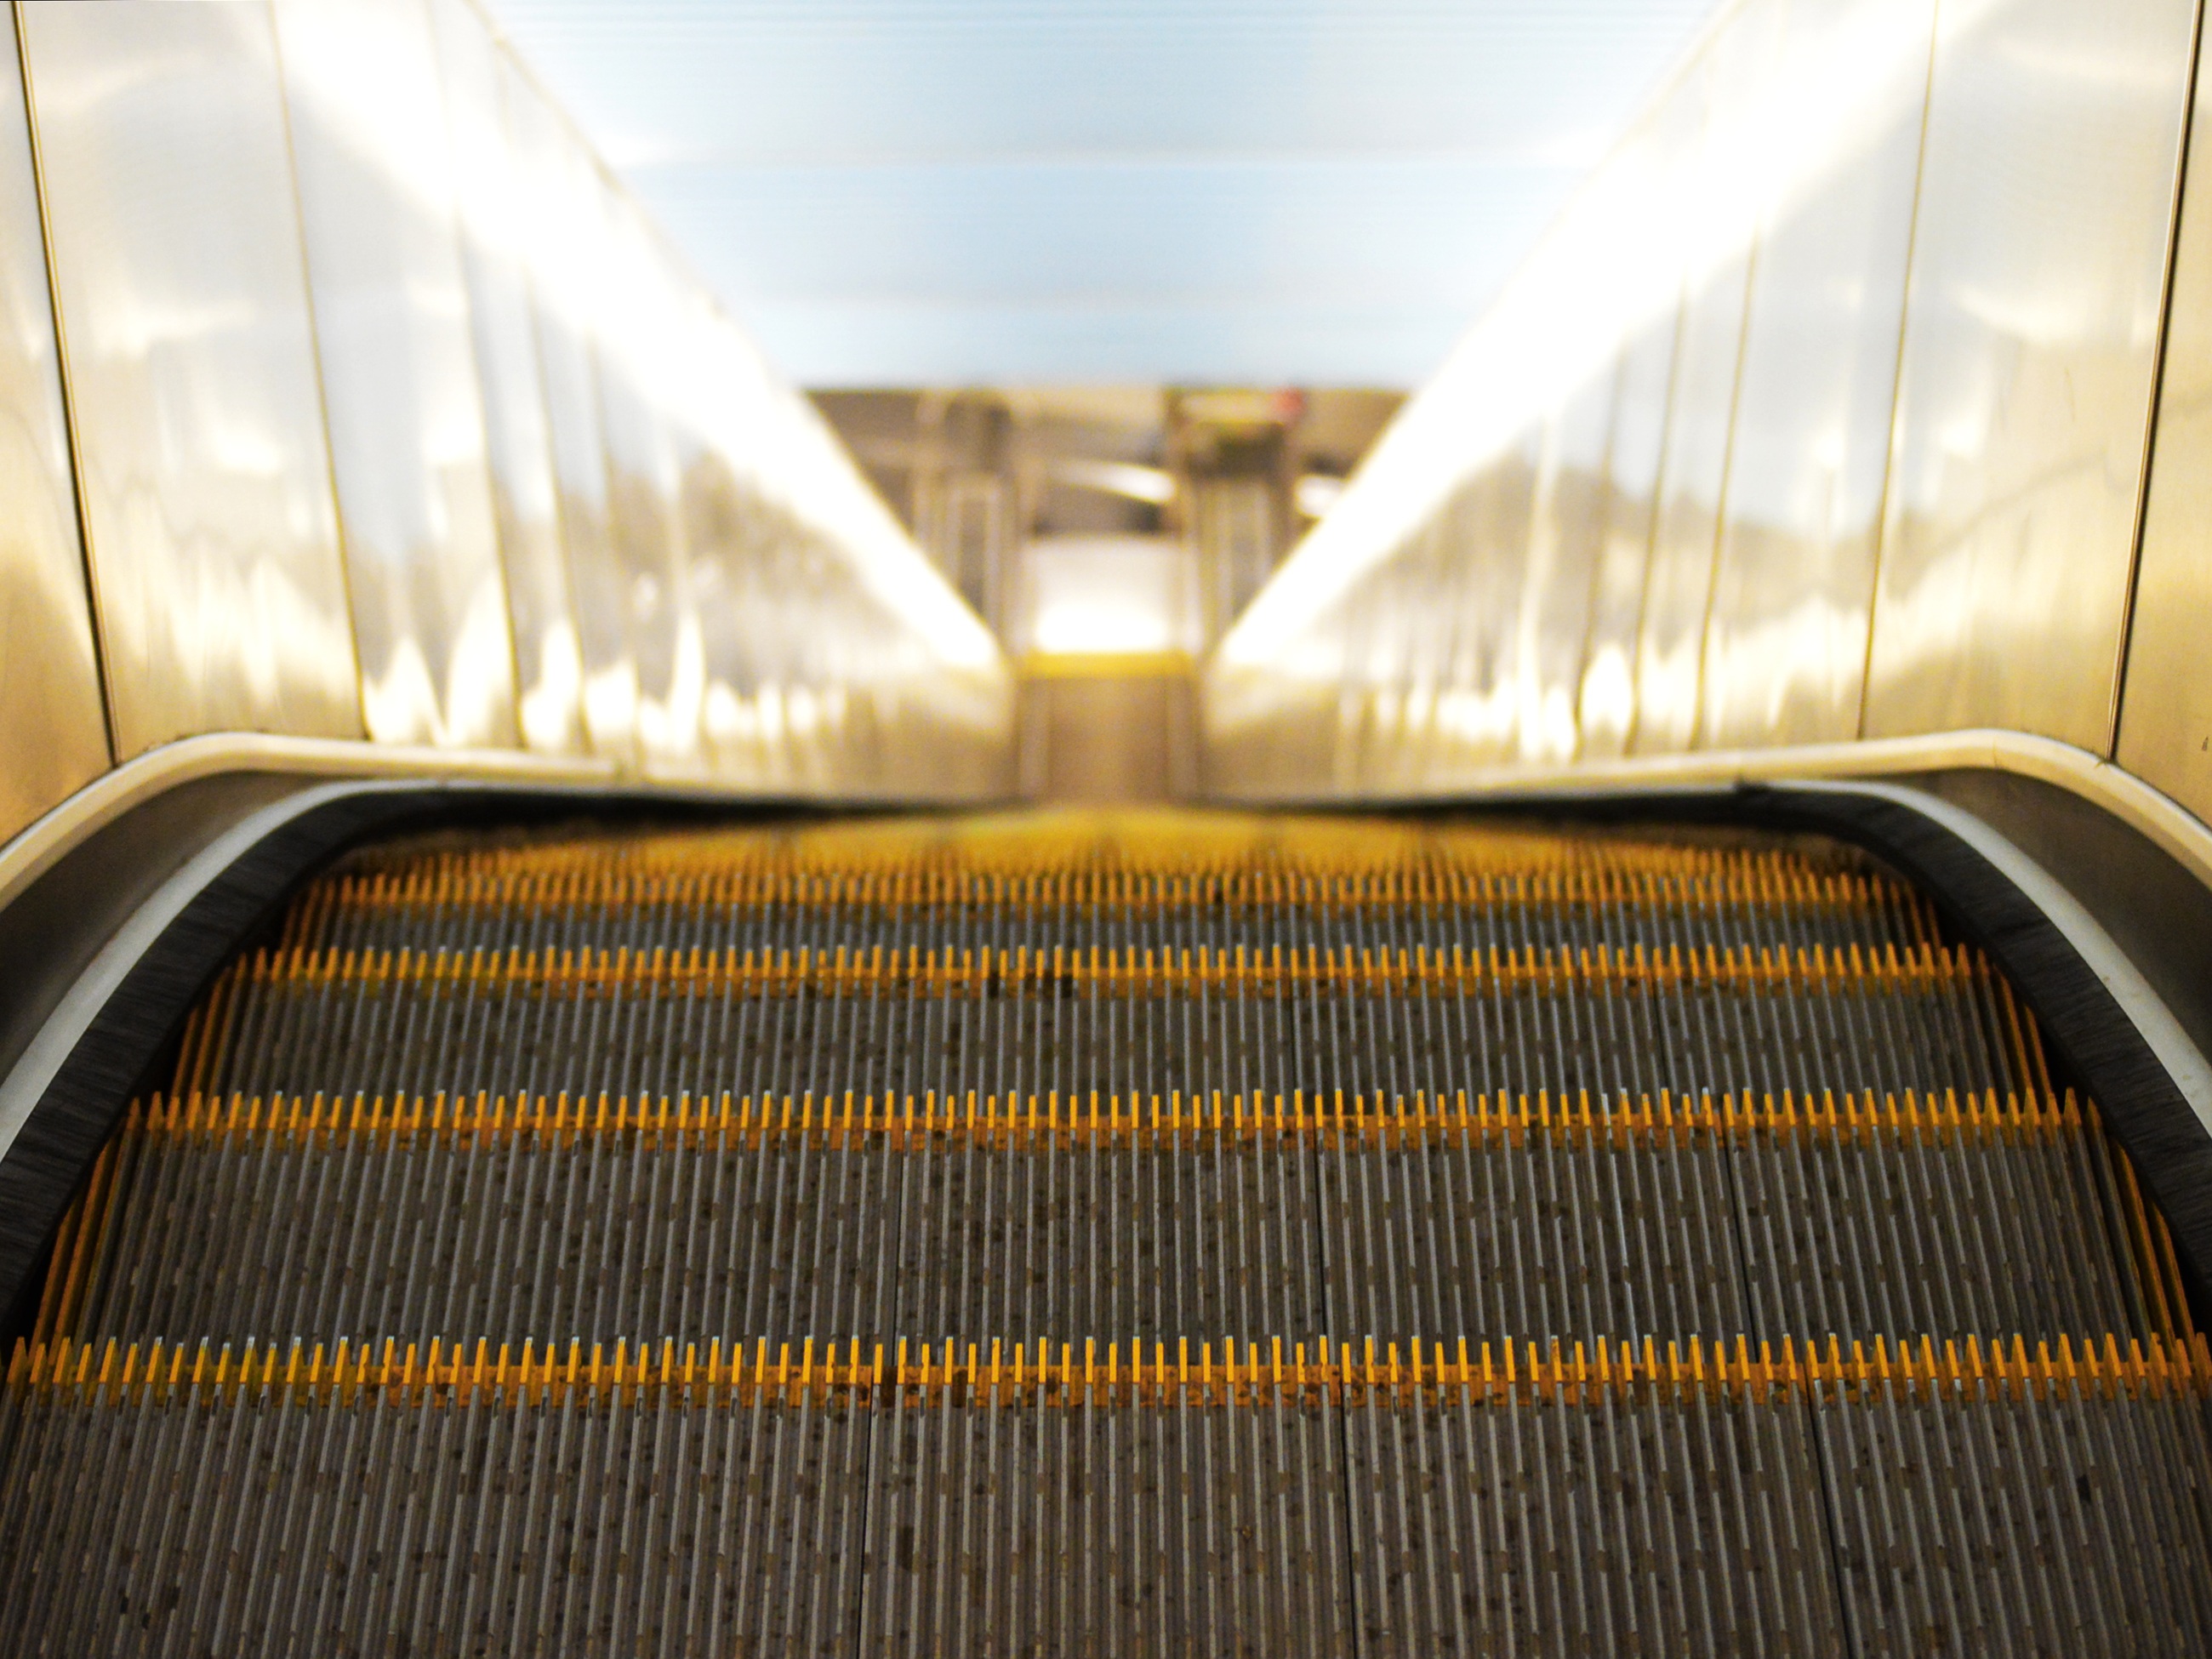
perspective, escalator, transport, vehicle, blue, yellow, moving, down, mall